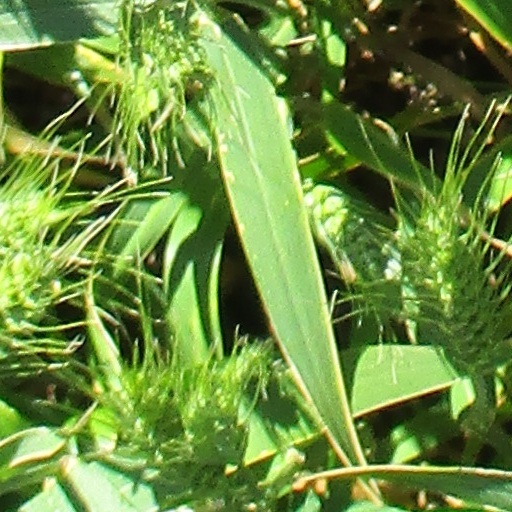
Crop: wheat